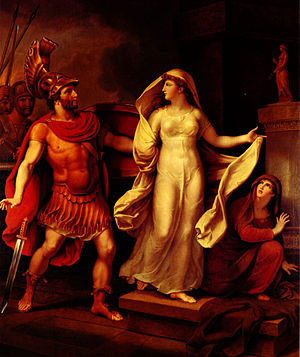
Helena (græsk mytologi)
Helena und Menelaos (Helena og Menelaos) af Johann Heinrich Wilhelm Tischbein (1816)
Helena er i græsk mytologi årsagen til den trojanske krig. Hun betegnes som den skønneste kvinde i hele Hellas. Grunden var, at hun var datter af Zeus, der havde forvandlet sig til en svane, da han gjorde Helenas mor, Leda, gravid. Derfor var Helena smuk og hvid som en svane og født af et svaneæg. Hun var gift med Menelaos, men bliver "givet" af Afrodite til prins Paris af Troja.